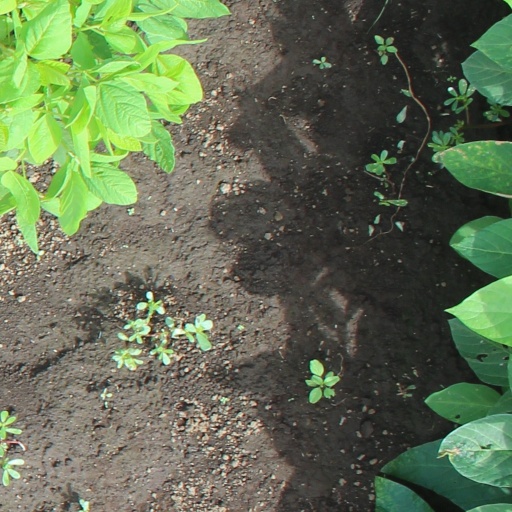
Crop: soybean